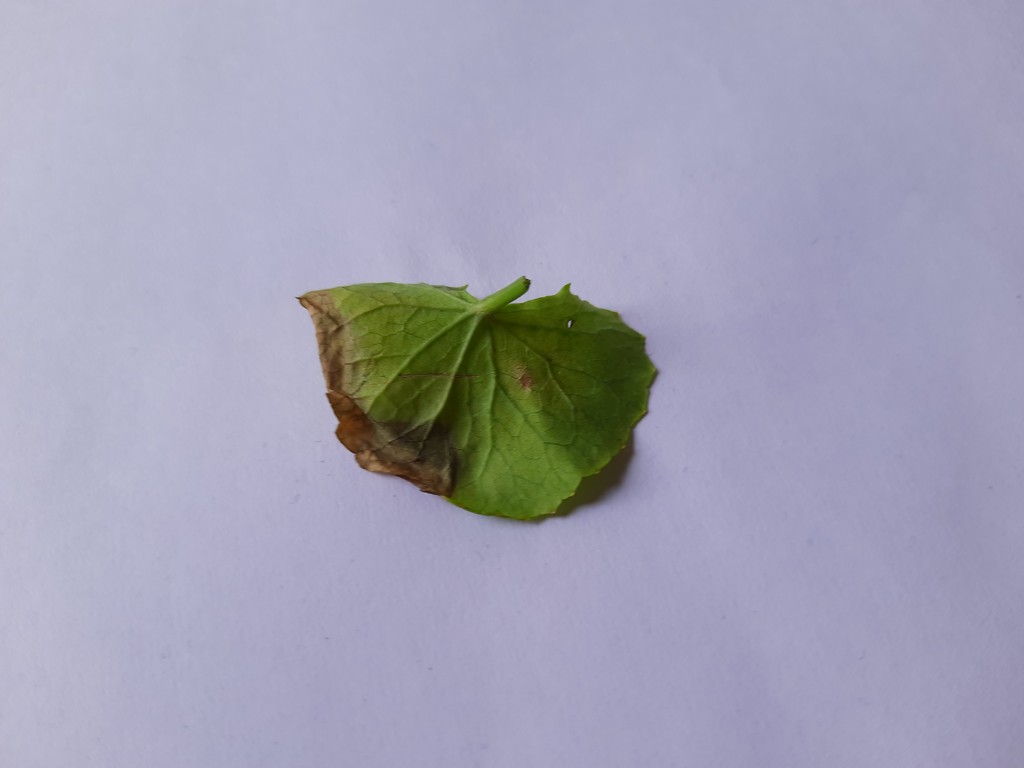
Label: Unhealthy